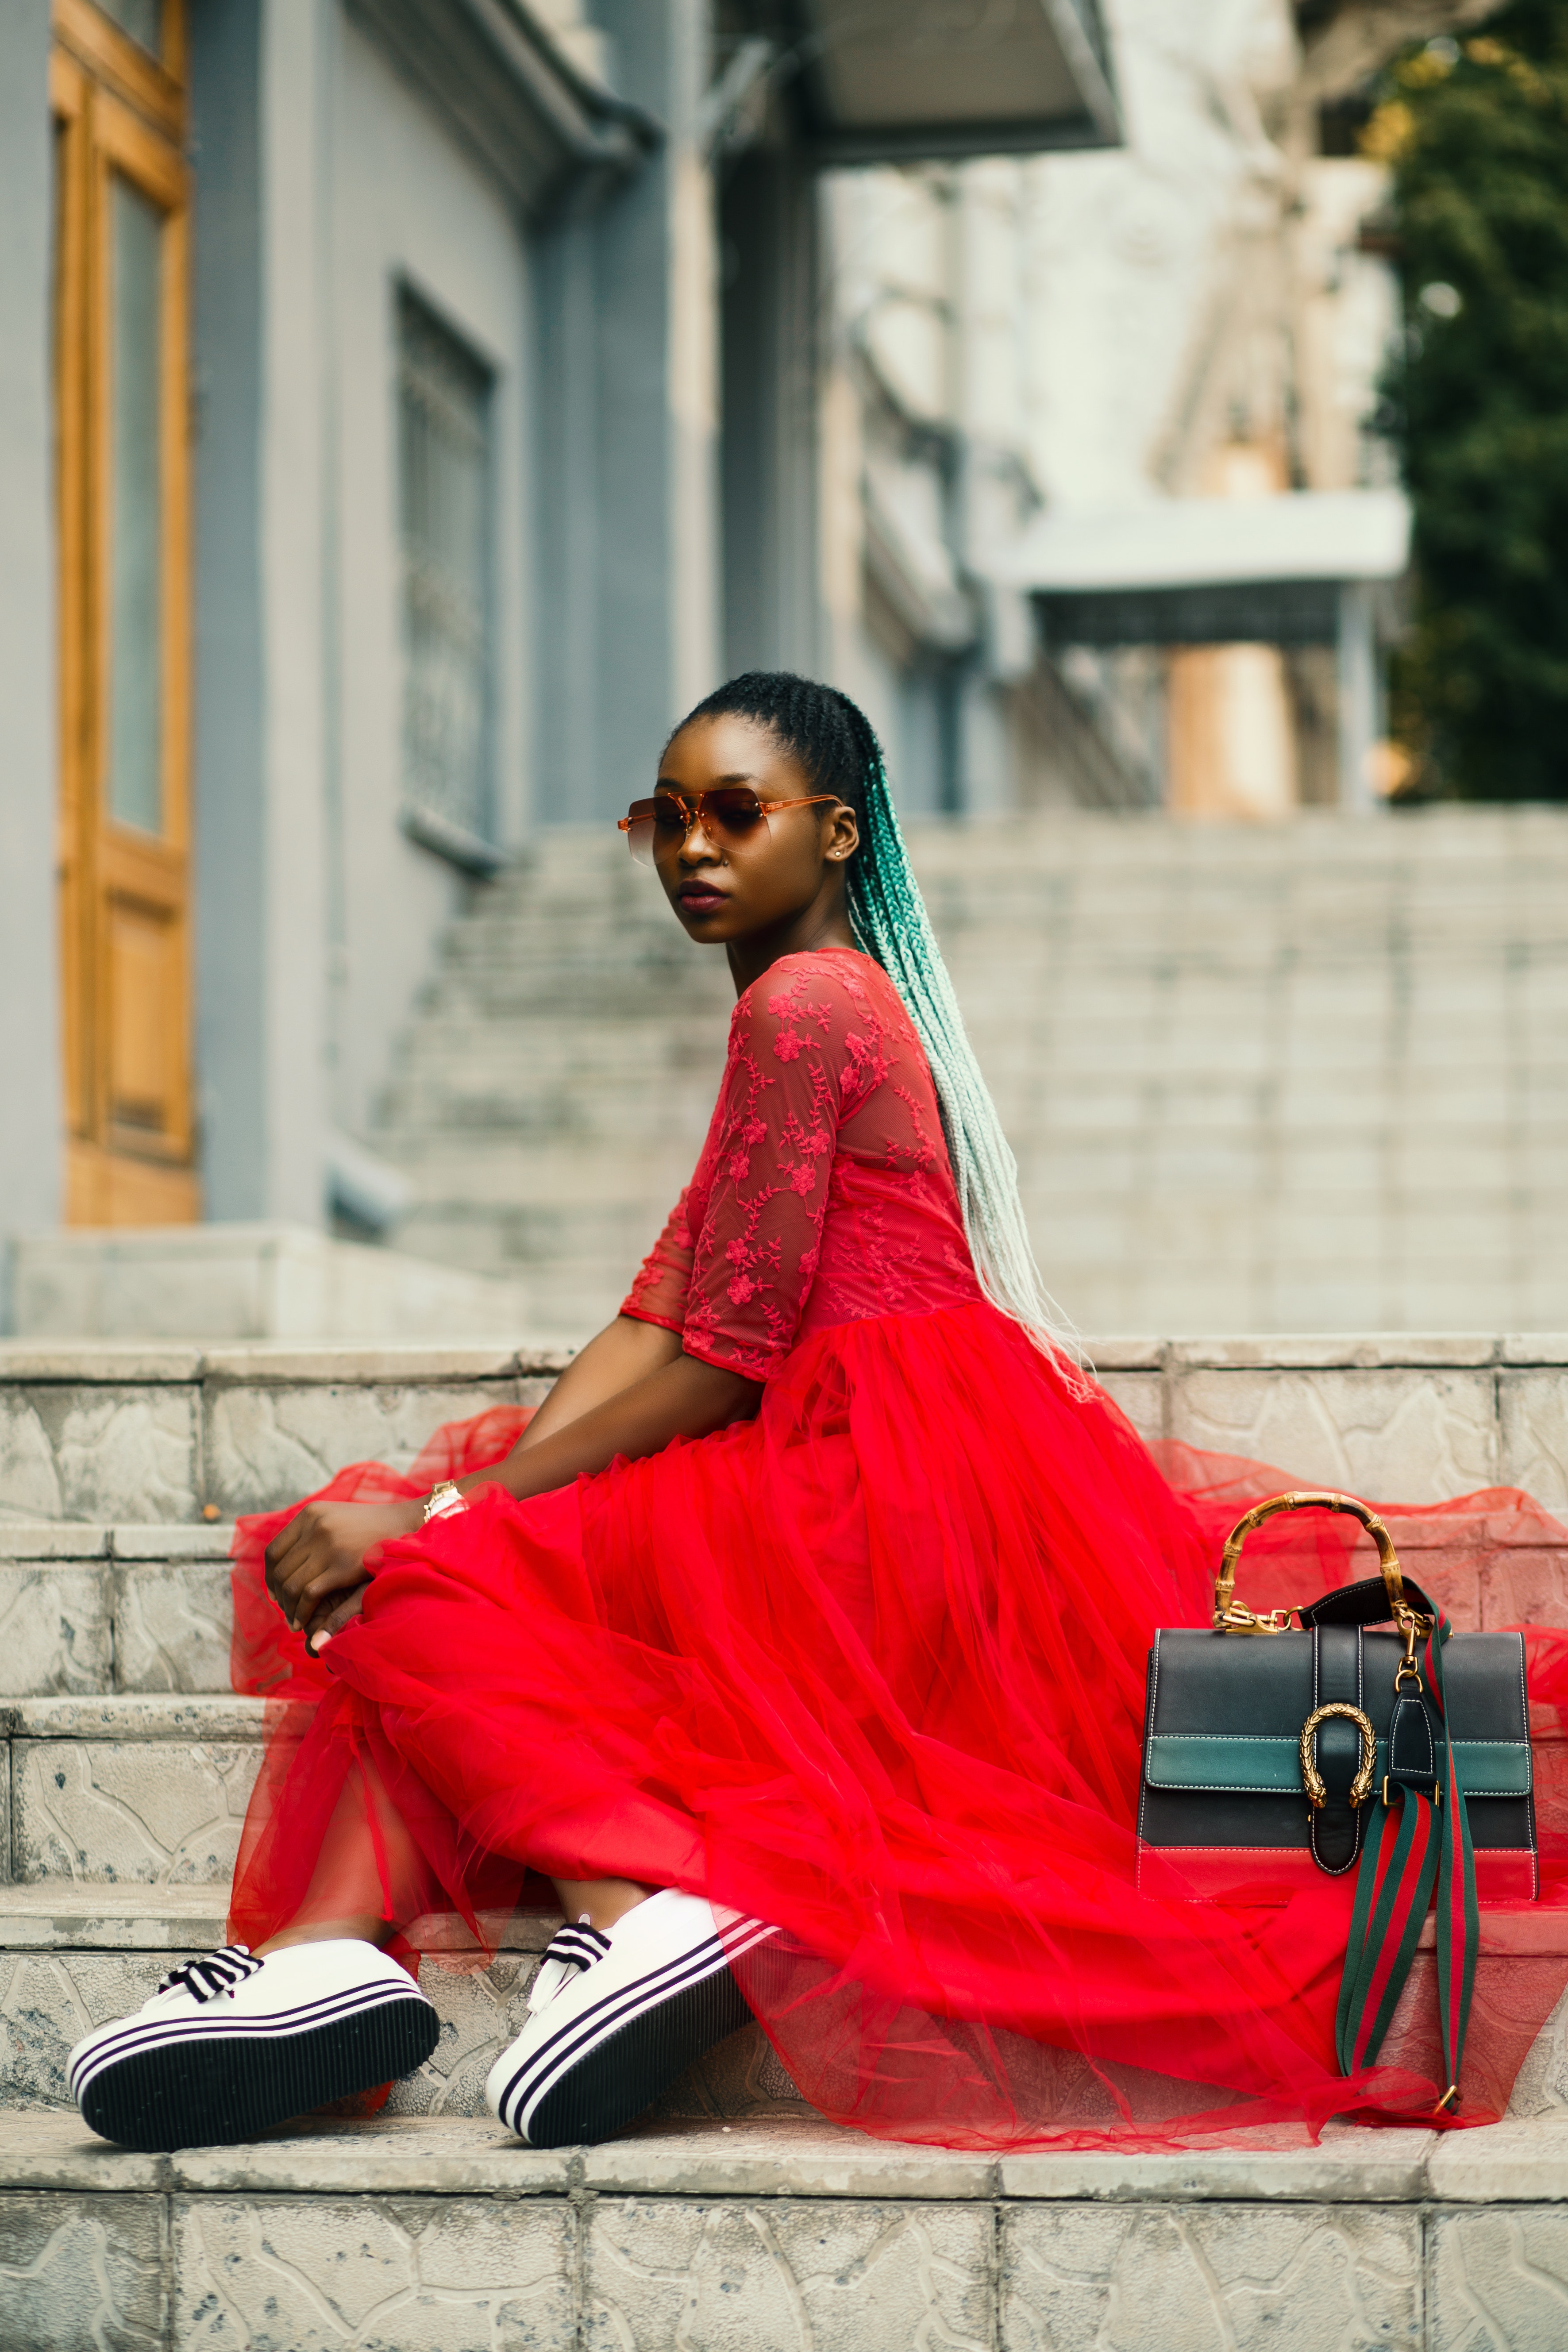
red, white, street fashion, pink, clothing, dress, formal wear, fashion, beauty, gown, fashion design, footwear, shoulder, photo shoot, photography, cool, fashion model, sitting, model, textile, haute couture, shoe, magenta, style, sari, suit, sunglasses, black hair, peach, street